Tiger Woods PGA Tour 2005

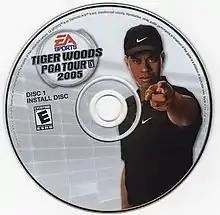
The official EA Games Tiger Woods PGA Tour 2005 CD

Tiger Woods PGA Tour 2005 is a sports video game developed by EA Redwood Shores for the GameCube, Xbox and PlayStation 2 versions, Headgate Studios for the Microsoft Windows and Mac OS X versions, Sensory Sweep Studios for the Nintendo DS version and EA Canada's Team Fusion division for the PlayStation Portable version and published by EA Sports for GameCube, Microsoft Windows, Xbox, PlayStation 2, Nintendo DS, PlayStation Portable and Mac OS X. An N-Gage version was planned but never released.